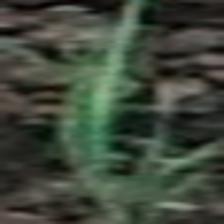
Label: single